Catherine Tate

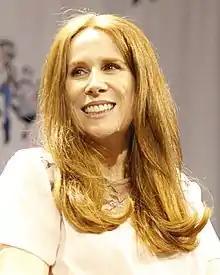
Tate at GalaxyCon Raleigh in 2019

In 2013, she accepted the role in the low-budget superhero comedy film "SuperBob" (2015) written by and starring Brett Goldstein as the title character, which led to a number of collaborations with Goldstein. Three episodes of her sitcom "Catherine Tate's Nan", co-written with Goldstein, aired in January 2014 and December 2015 on BBC One. The role of Joanie Taylor earned her a nomination at the 2015 British Academy Television Awards for Best Female Comedy Performance. Tate calls Nan "the one [character] that's got the legs to carry on" and her favourite to play: "It's the one character I can look at on screen and not find myself in. It's a very good transformation. In lots of the others it's clear that it's me. I just enjoy playing that character mainly because you get the privilege of age where you can swear and people laugh. Old people swearing is funny." She reprised the role several times between 2009 and 2018 on Graham Norton, Michael McIntyre, Paul O'Grady and Alan Carr's television shows and performed Bonnie Tyler's song "Holding Out for a Hero" in character for "Let's Sing and Dance for Comic Relief" (2017).